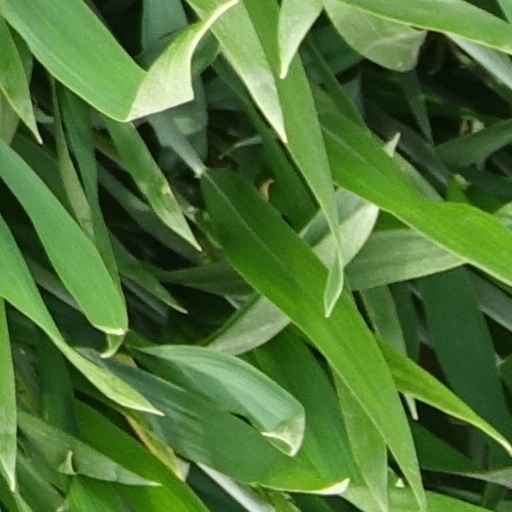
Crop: wheat